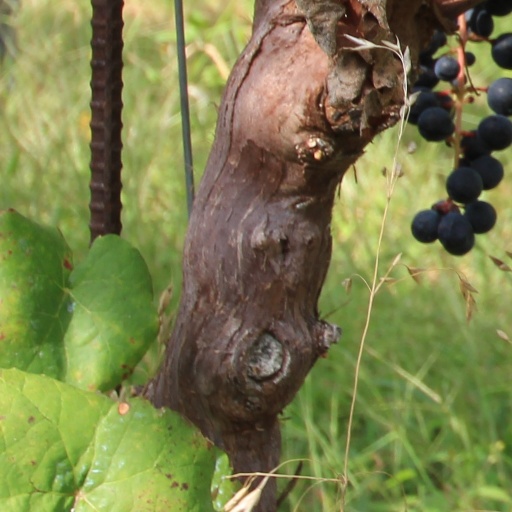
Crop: grape